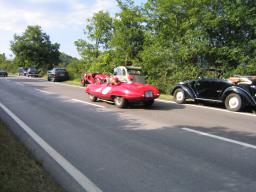
Label: Background_without_leaves